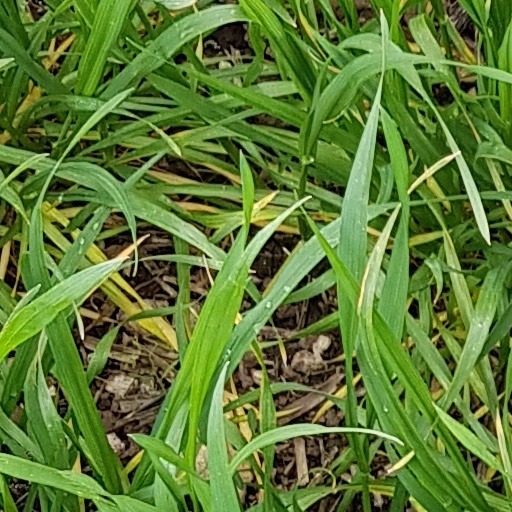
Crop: wheat